Oleksandr Bilash

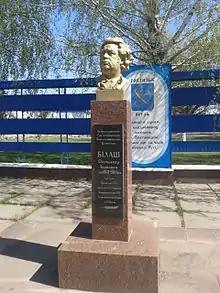
The monument to Bilash in Hradyzk, Ukraine

From 1976 to 1994 Bilash served as the Chairman of the Kyiv branch of the Union of Composers of Ukraine. Oleksandr Bilash was one of the most highly regarded Ukrainian composers and his creative output was highly praised. Among others, Bilash received the State Taras Shevchenko Award (1975), titles of People's Artist of the Ukrainian SSR (1977) and People's Artist of the USSR (1990). In March 2001, the honorable title of the Hero of Ukraine (the highest State degree of recognition in Ukraine) was bestowed upon him for his 'outstanding personal contribution to the enrichment of the spiritual treasures of the Ukrainian people and many years of fruitful creative activity' (6 March 2001). His wife was famous Ukrainian singer Larysa Ostapenko-Bilash (1935–2010) with whom he had two daughters Lesya and Oksana. Oleksandr Bilash died on 6 May 2003 in Kyiv. He was buried at the Baikove Cemetery in Kyiv, the burial place of the Ukrainian elite.